Leslie Van Houten

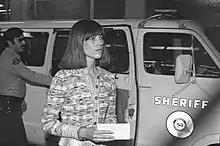
Van Houten arrives at a courthouse for a hearing in December 1976.

Van Houten was granted a retrial in 1977 due to the failure to declare a mistrial when Ronald Hughes, her lawyer, died. Her defense argued that Van Houten's capacity for rational thought had been diminished due to LSD use and Manson's influence. The jury could not agree on a verdict. According to what the jury foreman later told reporters, they thought it was difficult on the basis of the evidence to determine whether Van Houten's judgment had been unimpaired enough for a verdict of first degree murder rather than manslaughter.